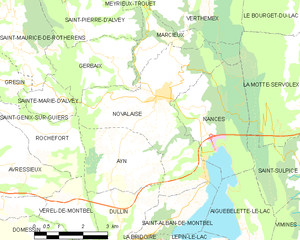
Carte des communes françaises